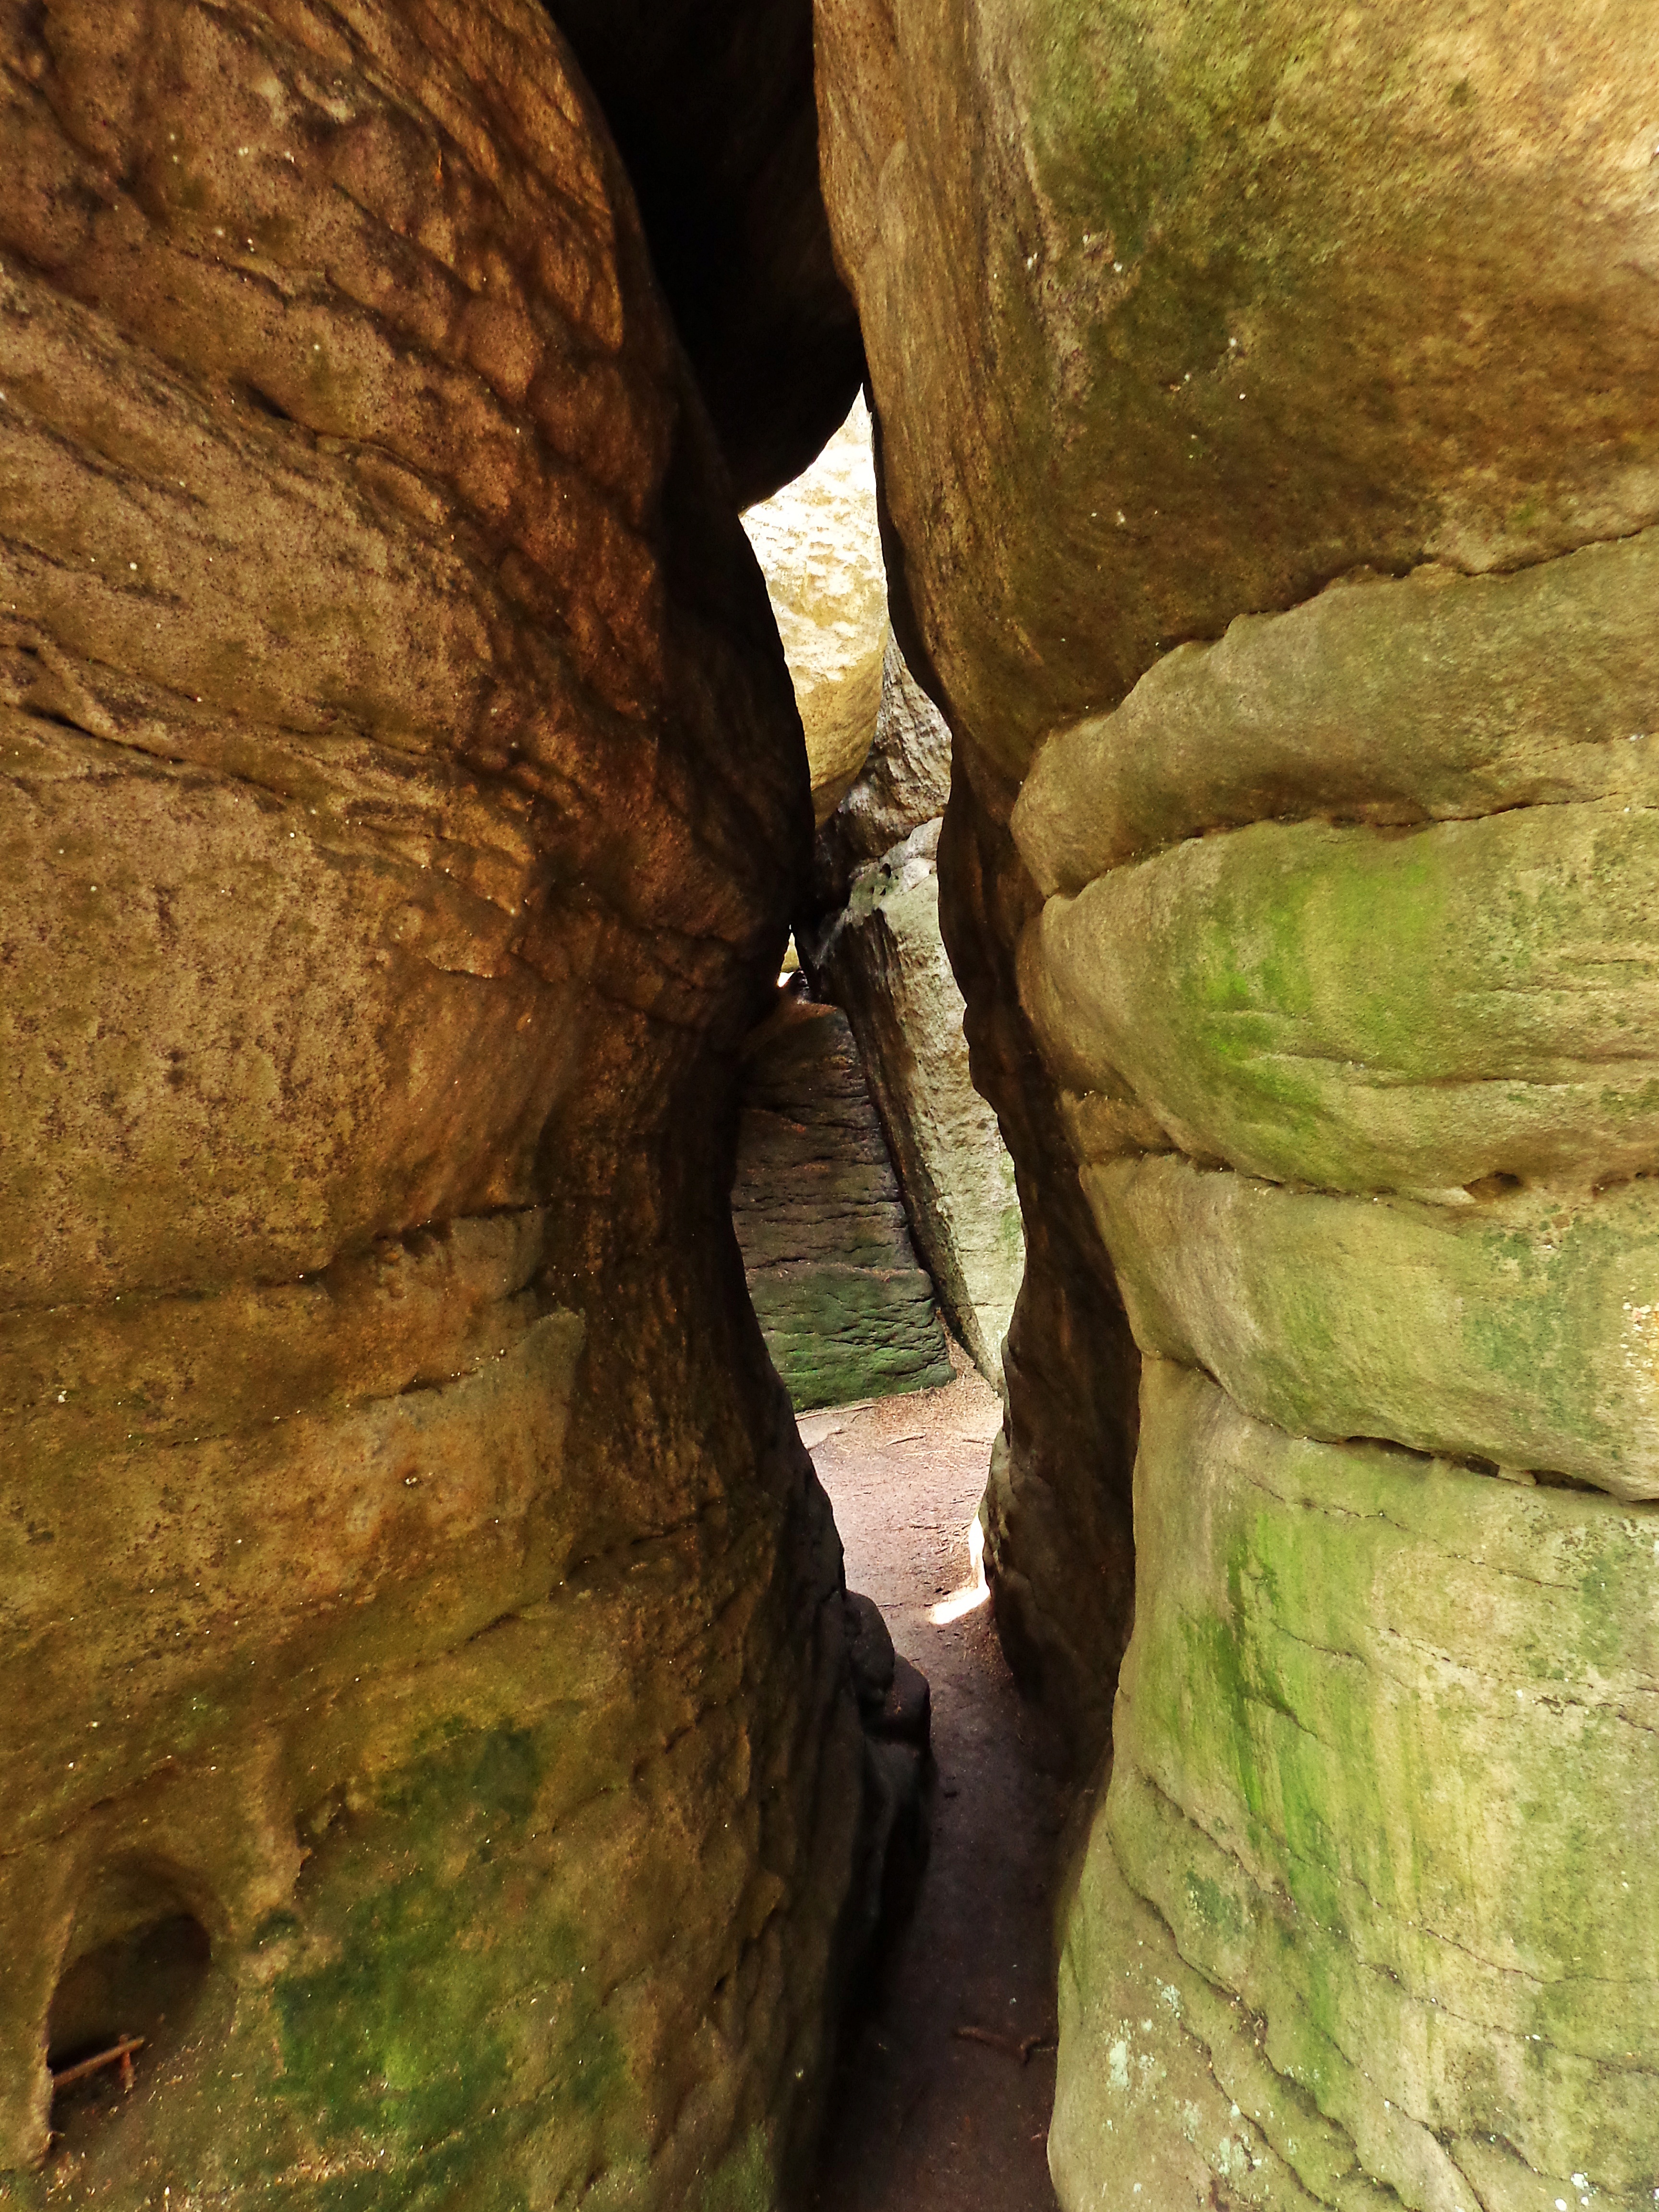
landscape, nature, rock, white, view, stone, tunnel, jar, panorama, travel, formation, arch, green, holiday, gorge, colorful, terrain, rocks, sunny, shadows, tour, geology, holidays, mountains, poland, sharpness, on the trail, the stones, the path, sunny day, a view of the mountains, dal, the bottom of the valley